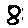
Label: 8